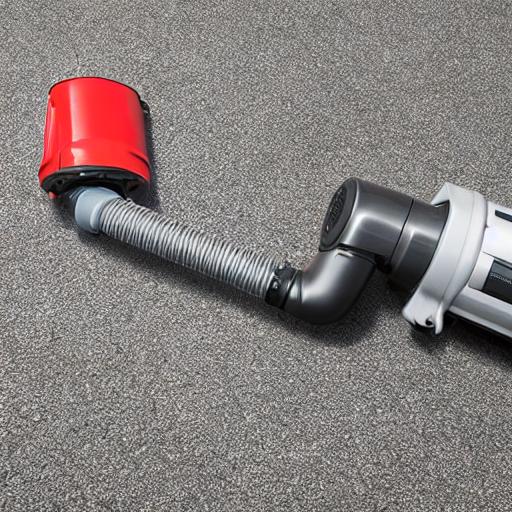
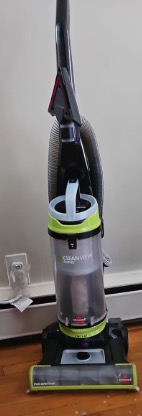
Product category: items_vacuum
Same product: no